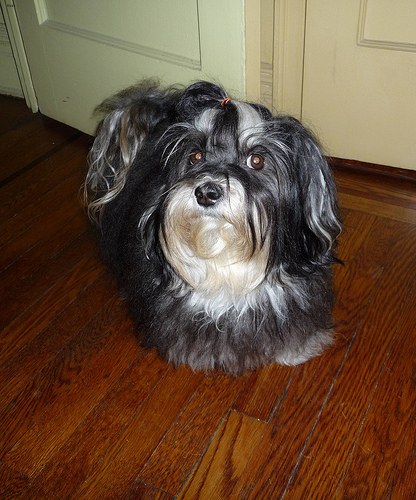
Breed: havanese